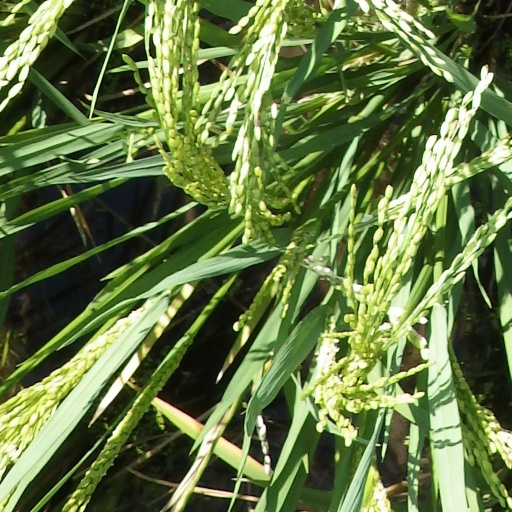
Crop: rice